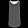
Label: T - shirt / top